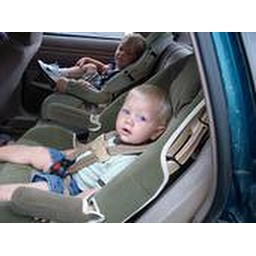
sitting foward in his car seat for the first time.